105 series

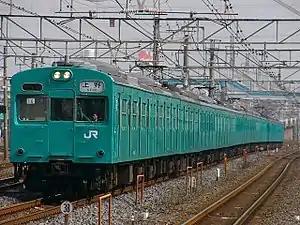
103-1000 series(for comparison)

The 105-500/600 series variant was introduced from October 1984, coinciding with the electrification of the Nara Line between Kyoto and Nara, and the Wakayama Line between Wakayama and Gojō. Budget restraints prevented the construction of new trains, and instead, former Jōban Line 103-1000 series EMU cars made surplus by the introduction of 203 series EMUs were modified with the addition of new cab ends to form 2-car 105-500 series sets.